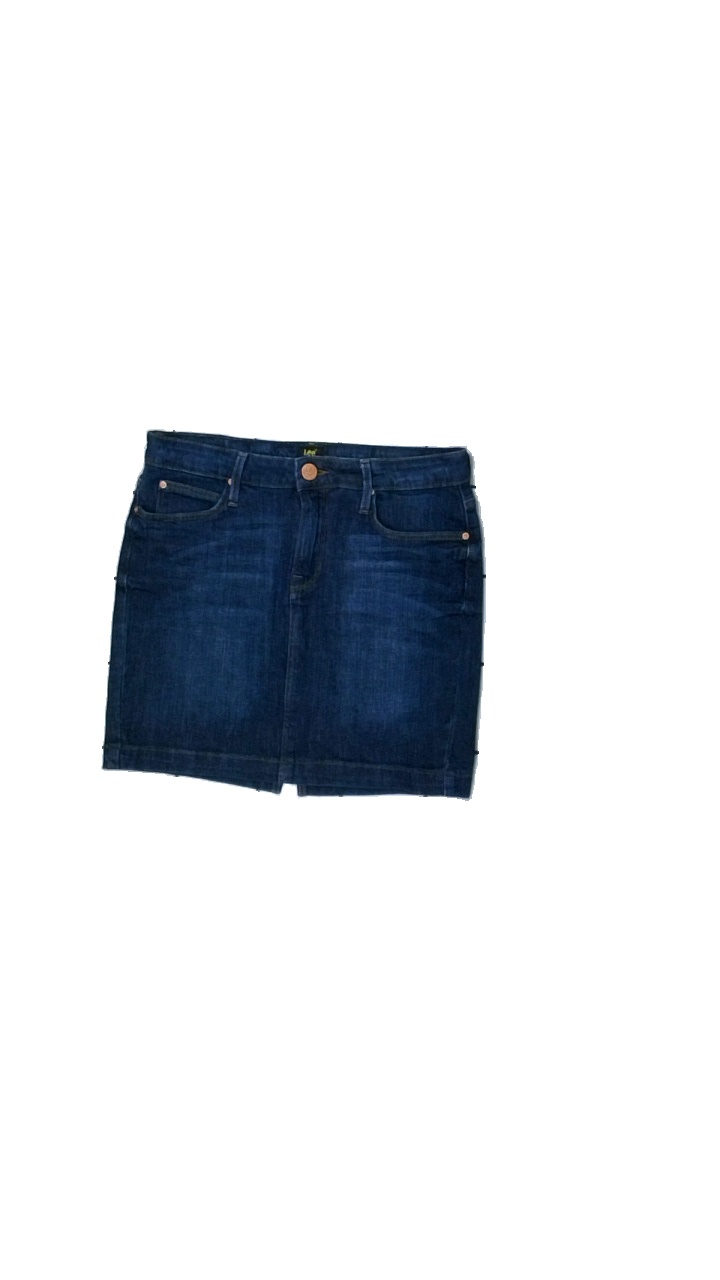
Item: Skirt (Ladies)
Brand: Lee
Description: blå jeans kjol
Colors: Blue
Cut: Regular
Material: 100% cotton
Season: All
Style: Denim
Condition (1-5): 5
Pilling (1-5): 5
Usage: Reuse
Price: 50-100